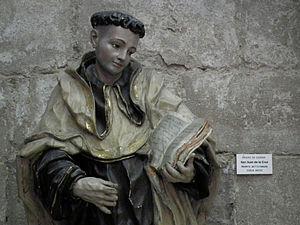
Juan de Yepes Álvarez, né à Fontiveros le 24 juin 1542 et mort au couvent d'Úbeda le 14 décembre 1591, est un prêtre carme, saint mystique espagnol, souvent appelé le réformateur et « Saint du Carmel ». Ses écrits mystiques, toujours populaires, font qu'il fut déclaré Docteur de l'Église en 1926. Liturgiquement il est commémoré le 14 décembre.